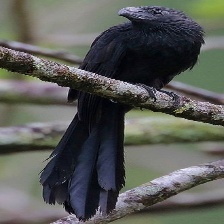
Species: GROVED BILLED ANI
Scientific name: CROTOPHAGA SULCIROSTRIS